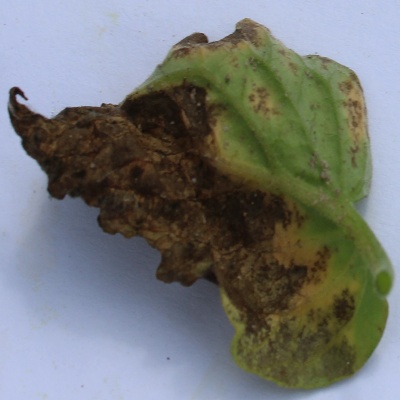
Crop: Tomato
Condition: leaf blight